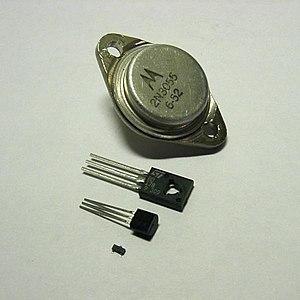
Un transistor bipolaire est un dispositif électronique à base de semi-conducteur de la famille des transistors. Son principe de fonctionnement est basé sur deux jonctions PN, l'une en direct et l'autre en inverse. La polarisation de la jonction PN inverse par un faible courant électrique permet de « commander » un courant beaucoup plus important, suivant le principe de l'amplification de courant. Il est à noter qu'aucun électron n'est effectivement « créé » : la polarisation appropriée permet à un réservoir d'électrons libres de circuler différemment.